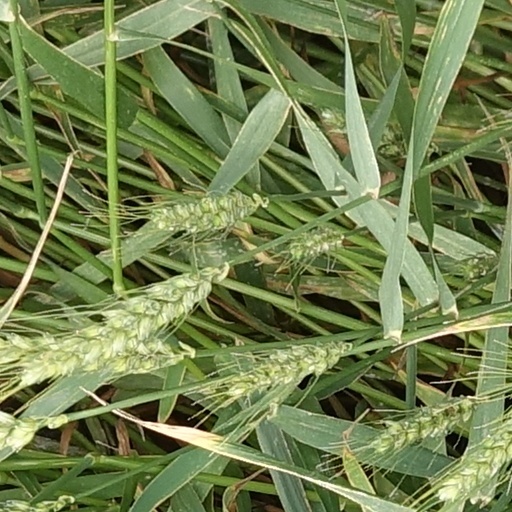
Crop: wheat